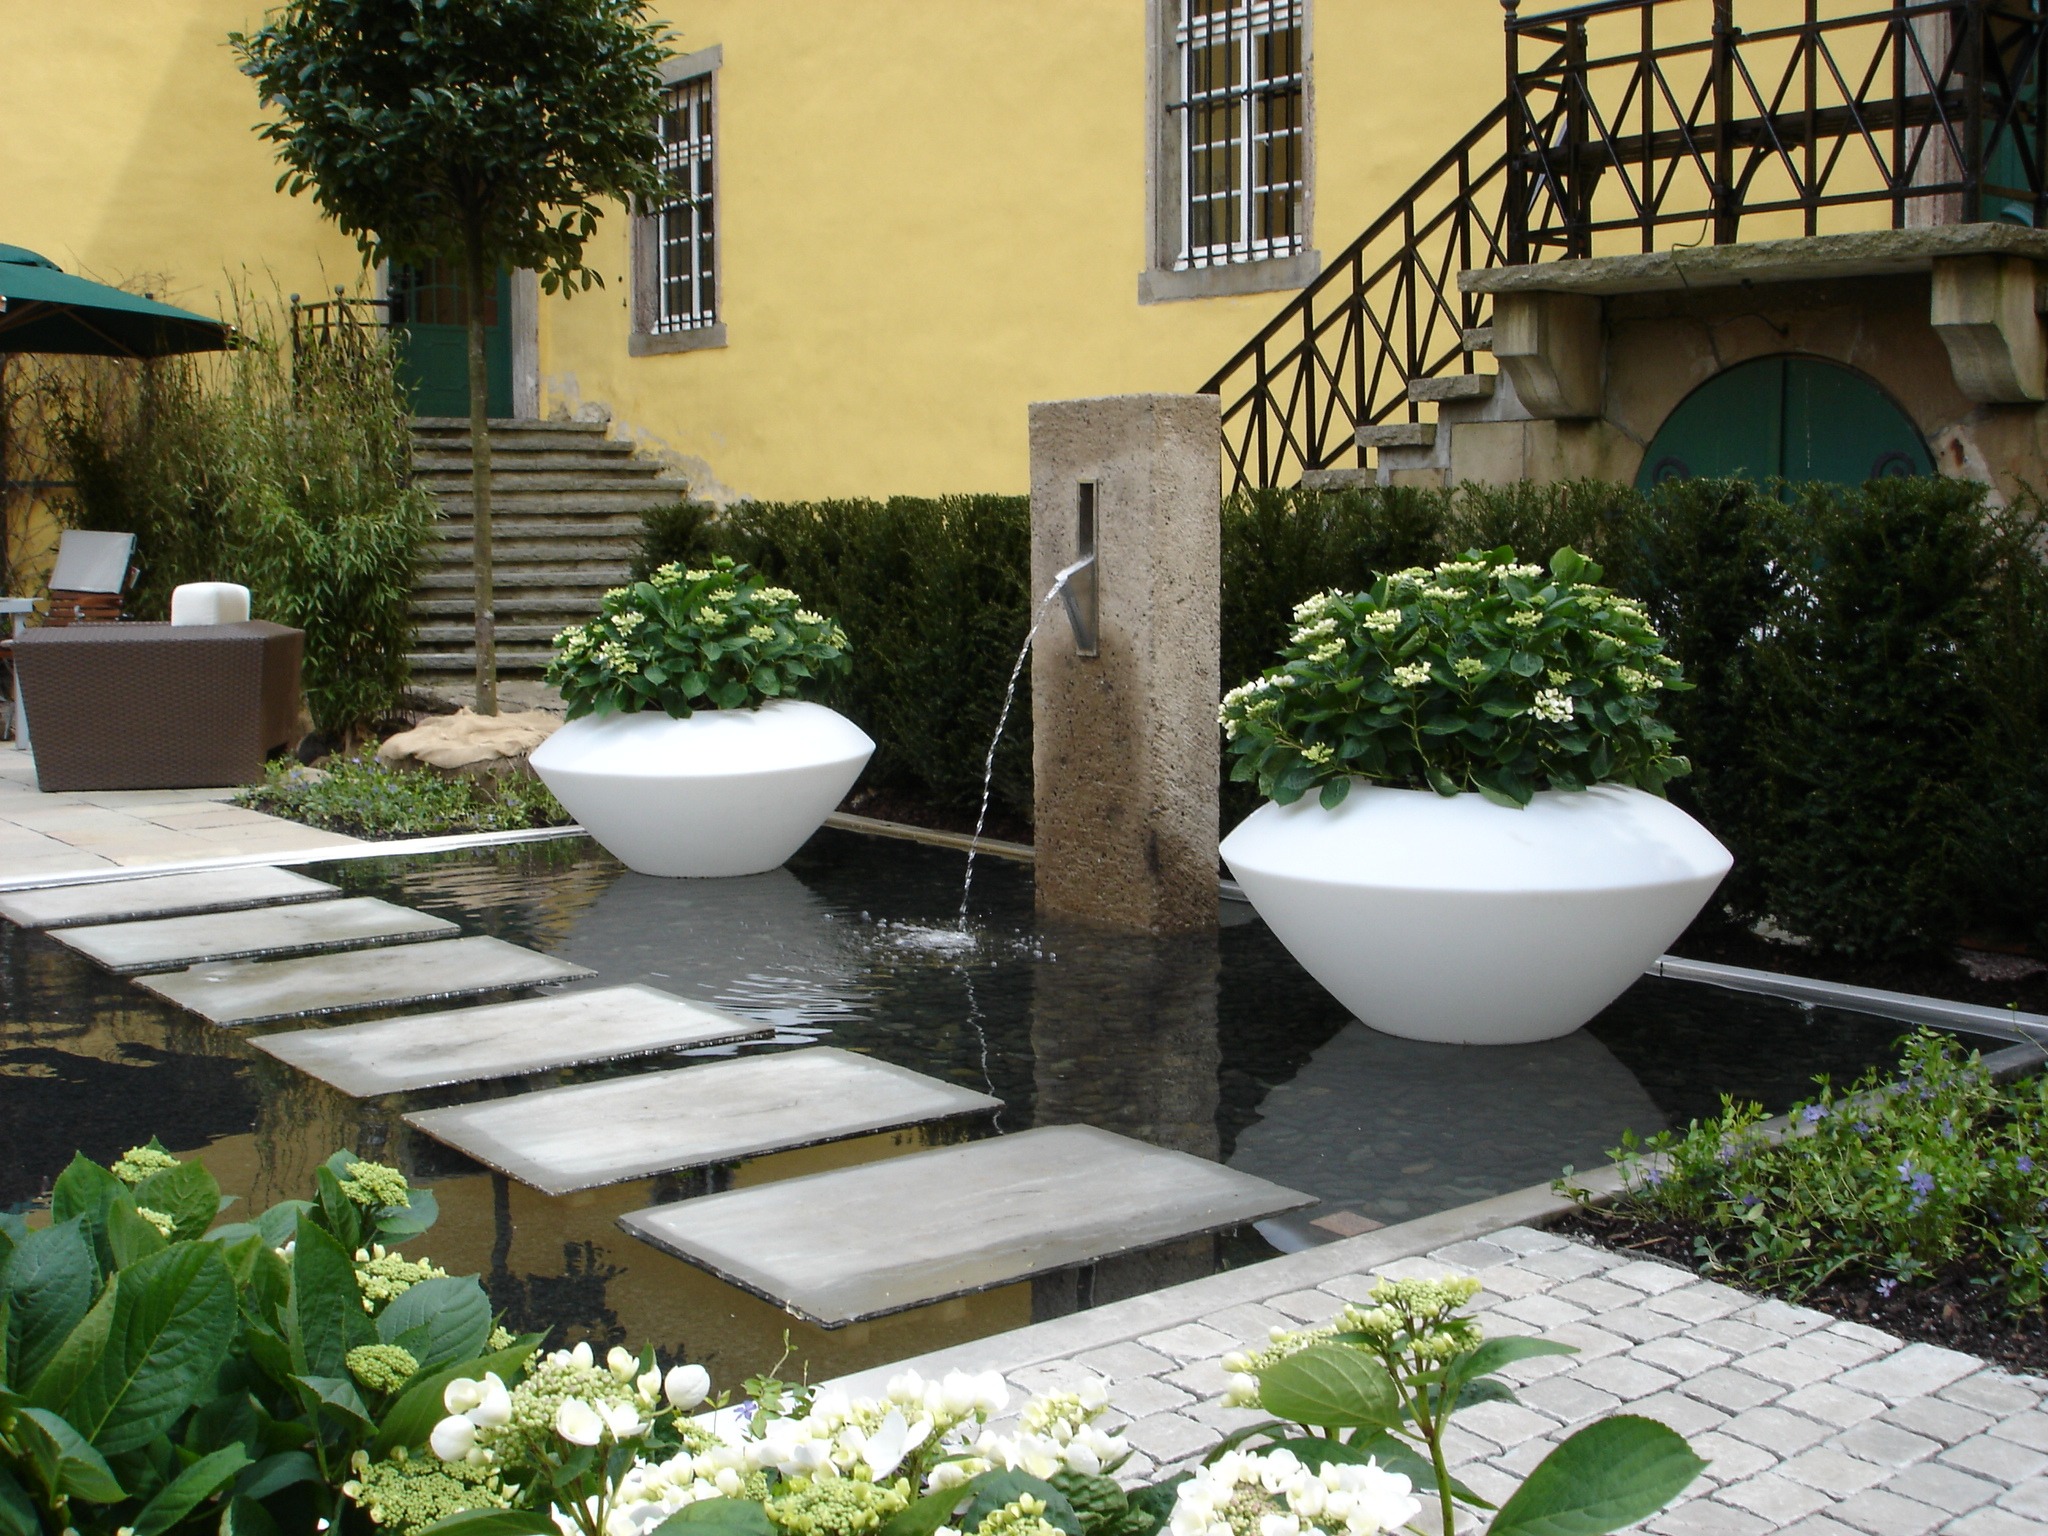
plant, lawn, flower, pond, backyard, patio, garden, landscaping, courtyard, estate, yard, outdoor structure, landscape architect, holiday garden